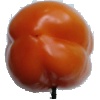
Label: Pepper Orange 1